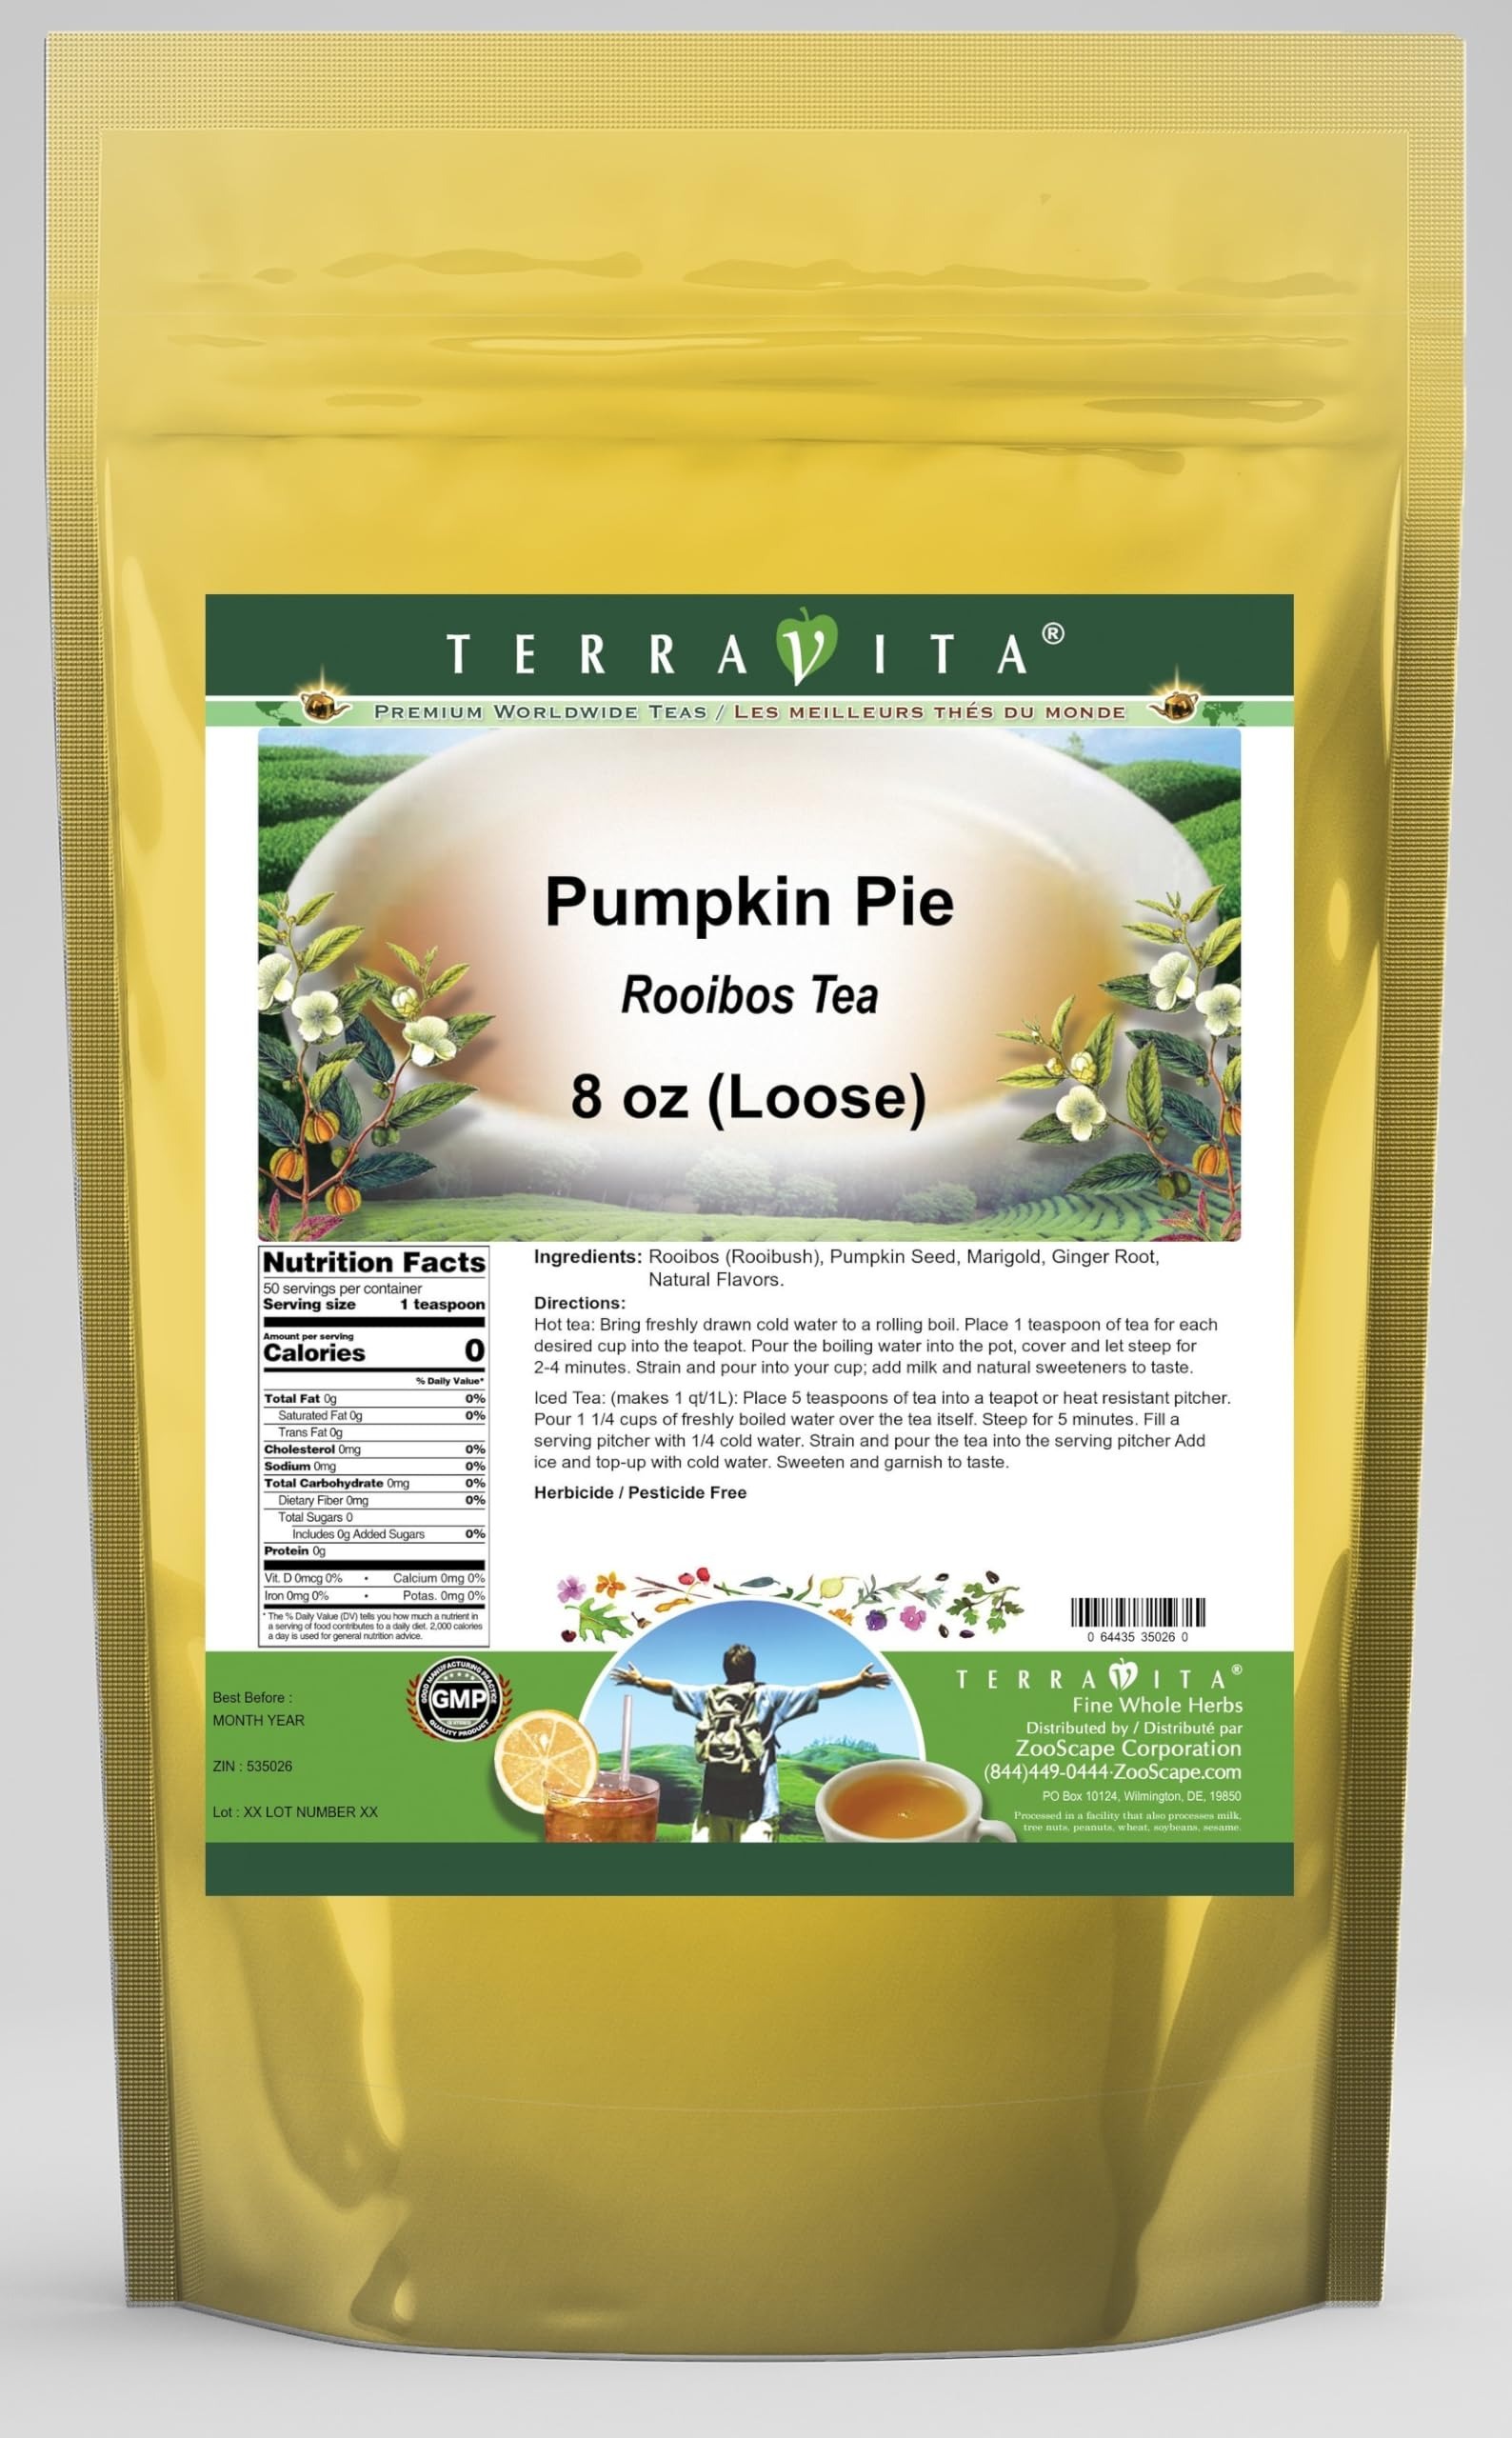
Item Name: Pumpkin Pie Rooibos Tea (Loose) (8 oz, ZIN: 535026) - 2 Pack
Bullet Point 1: Our Pumpkin Pie Rooibos Tea is a delightful flavored Rooibos tea with Pumpkin Seed, Marigold and Ginger Root that you will really enjoy! The unique Pumpkin Pie aroma and taste is a delight! - Ingredients: Rooibos tea, Pumpkin Seed, Marigold, Ginger Root and Natural Pumpkin Pie Flavor.
Bullet Point 2: No fillers.
Bullet Point 3: Manufacturer: TerraVita
Bullet Point 4: Size: 8 oz
Bullet Point 5: Loose Leaf Rooibos Tea - Packed in a convenient upright pouch!
Product Description: Our Pumpkin Pie Rooibos Tea is a delightful flavored Rooibos tea with Pumpkin Seed, Marigold and Ginger Root that you will really enjoy! The unique Pumpkin Pie aroma and taste is a delight! - Ingredients: Rooibos tea, Pumpkin Seed, Marigold, Ginger Root and Natural Pumpkin Pie Flavor. - Hot tea brewing method: Bring freshly drawn cold water to a rolling boil. Place 1 teaspoon of tea for each desired cup into the teapot. Pour the boiling water into the pot, cover and let steep for 2-4 minutes. Strain and pour into your cup; add milk and natural sweeteners to taste. - Iced tea brewing method: (to make 1 liter/quart): Place 5 teaspoons of tea into a teapot or heat resistant pitcher. Pour 1 1/4 cups of freshly boiled water over the tea itself. Steep for 5 minutes. Fill a serving pitcher with 1/4 cold water. Strain and pour the tea into the serving pitcher Add ice and top-up with cold water. Sweeten and garnish to taste. - TerraVita is an exclusive line of premium-quality, natural source products that use only the finest, purest and most potent ingredients found around the world. TerraVita is hallmarked by the highest possible standards of purity, potency, stability and freshness. All of our products are prepared with the highest elements of quality control, from raw materials through the entire manufacturing process, up to and including the moment that the bottles or bags are sealed for freshness and shipped out to you. Our highest possible standards are certified by independent laboratories and backed by our personal guarantee. - TerraVita exists to meet and ensure your family's health and wellness without the harmful effects of chemicals and health products. We strive to make all of our products affordable and reliable and are constantly searching the market to maintain o
Value: 16.0
Unit: Ounce

Price: 55.93